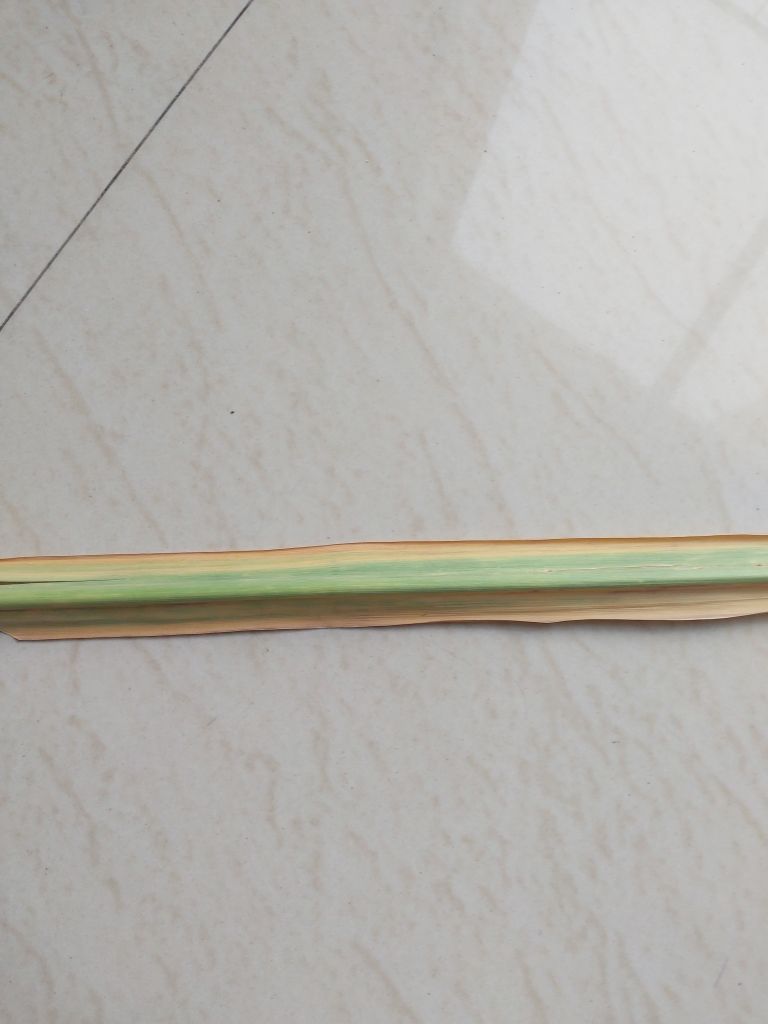
Label: Yellow Leaf